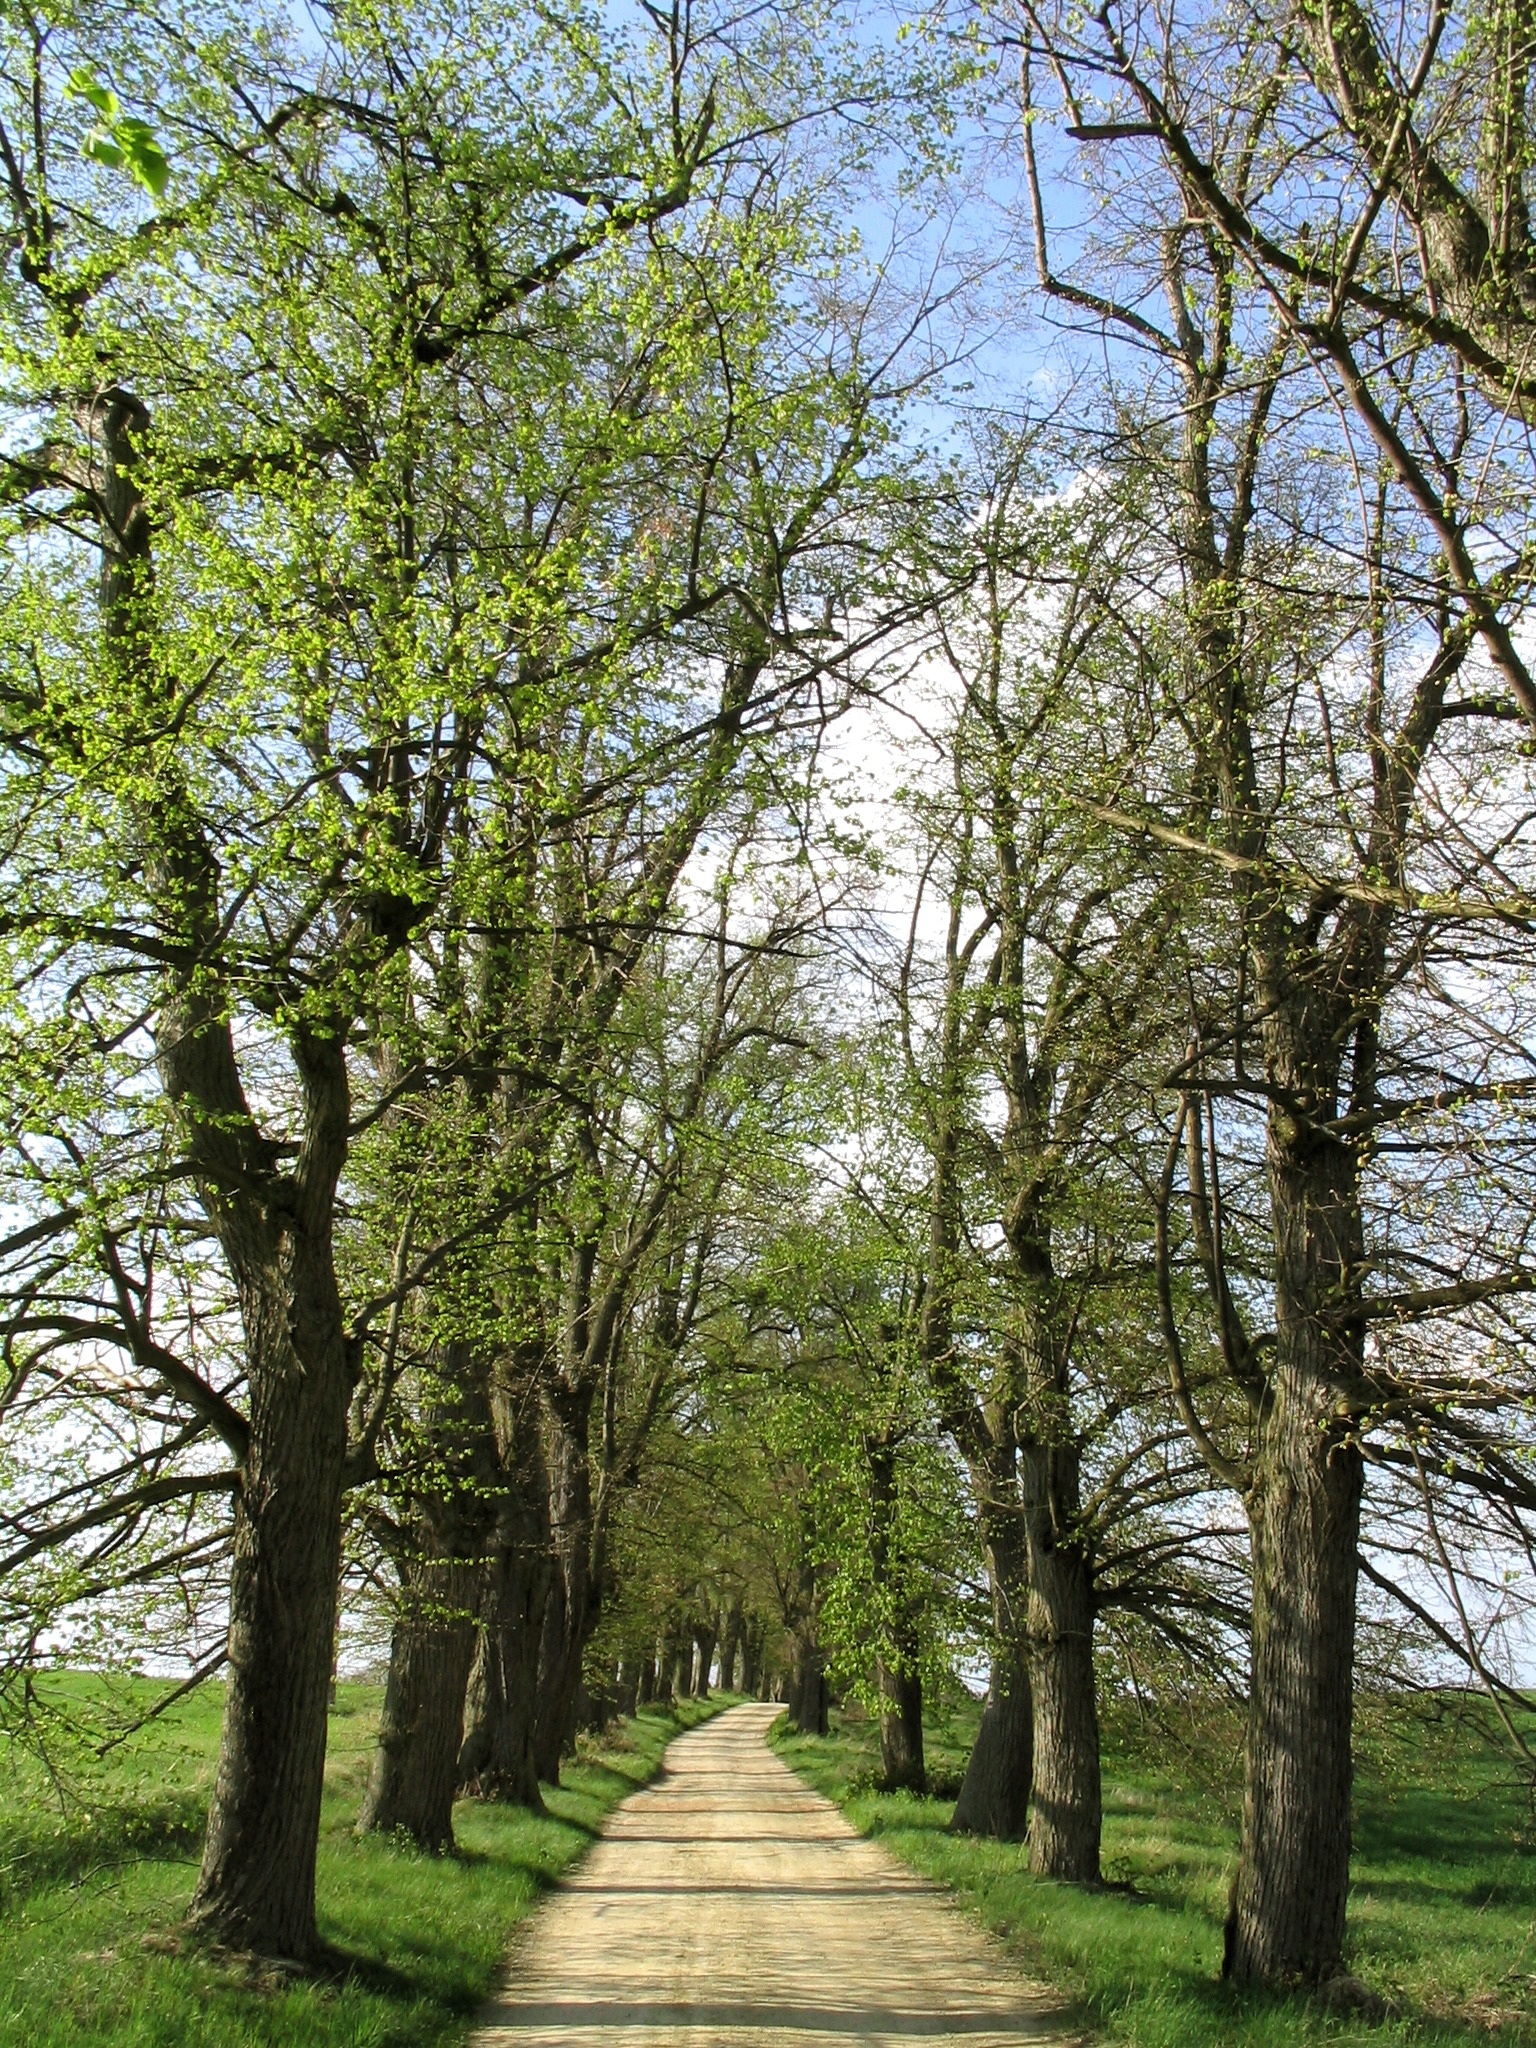
tree, nature, forest, branch, plant, leaf, flower, spring, autumn, park, botany, garden, trees, avenue, deciduous, grove, woodland, away, czech republic, ecosystem, south bohemia, flowering plant, tree lined avenue, woody plant, land plant